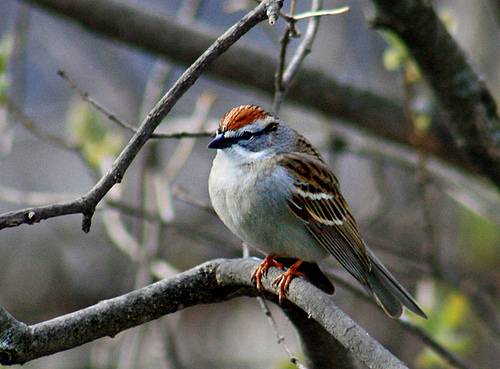
this bird has a red crown synonymous with chickens and matching read feet, it has a large, puffed, grey breast and secondary feathers that are black, white and red.
the head of the bird is orange with a plump grey body and white wingbars.
a small sized bird that has a dark orange tipped head and pointed billthe birds has an orange crown with a grey throat, belly, breast and abdomen.
this brown has an orange crown, black stripe across the cheek, white belly, and orange feet, while its wings are black and white stripes on brown.
a round shaped bird with a bright orange crown, orange feet, and a grayish white belly.
this bird has wings that are brown and has a red crown
this bird has a very small beak and head compared to its body and the head stands out because it is orange and the beak is blue.
this small bird has a red crown and light colored belly.
this bird is white with brown and has a very short beak.
Species: Chipping Sparrow